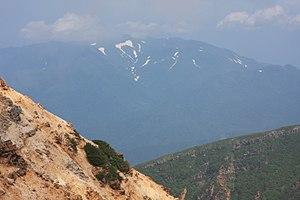
Le mont Shiretoko est un stratovolcan de la péninsule de Shiretoko dans l'île de Hokkaidō au Japon. Le montagne est composée de roche mafique non-alcaline de type andésite. Le mont Shiretoko se trouve sur le territoire de la ville de Shari dans le district de Shari de la sous-préfecture d'Abashiri.